Puńsk

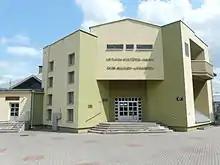
Lithuanian House of Culture

After the war Lithuanian social and cultural life in this region became more active again. In 1956, there was established LVKD (The Social and Cultural Association of Lithuanians). Its task was to weld Lithuanians who were scattered not only in the Suwałki Region but all over Poland. Lithuanian schools and cultural centre were established. The ensembles of the Lithuanian Culture Centre in Puńsk perform in Poland and abroad. These are: